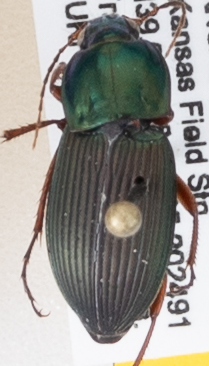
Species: Poecilus lucublandus
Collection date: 2019-06-12
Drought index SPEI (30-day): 1.13
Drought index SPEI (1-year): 1.13
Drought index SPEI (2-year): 0.71